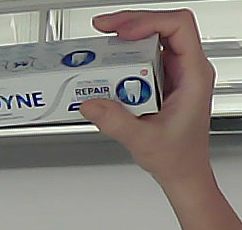
Product: sensodyne_toothpaste